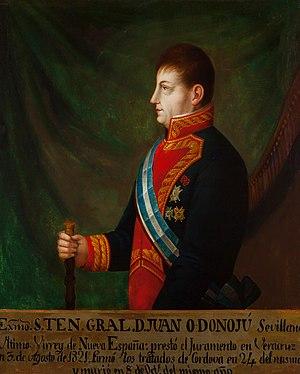
Juan José O'Donojú O'Ryan ou Juan O'Donahue, né en 1762 à Séville en Espagne et mort le 8 octobre 1821 à Mexico, était un officier de l'armée espagnole, homme d'État et vice-roi de Nouvelle-Espagne du 21 juillet 1821 au 28 septembre 1821, lors de la guerre d'indépendance du Mexique. Il fut le dernier vice-roi de la colonie. Ensuite, il fut membre du conseil de régence du Mexique et fut nommé deuxième régent, poste qu'il conservera jusqu'à sa mort en 1821.